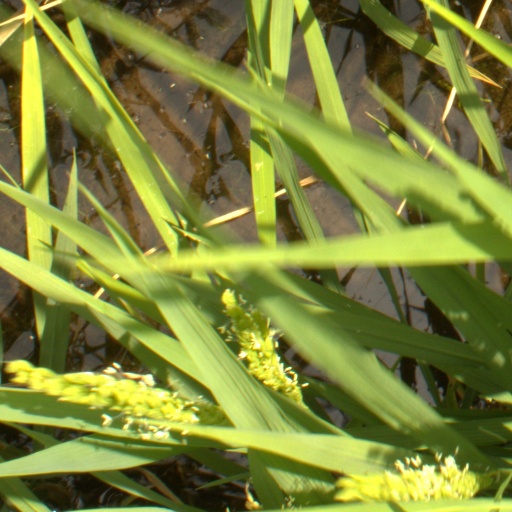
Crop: rice